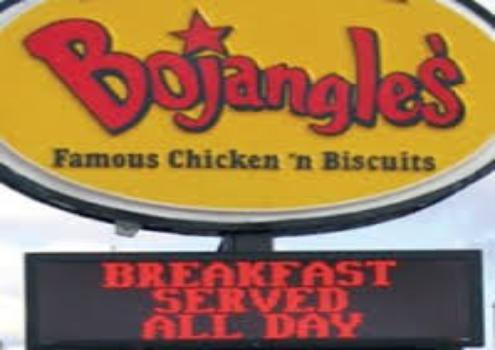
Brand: Bojangles' Famous Chicken 'n Biscuits
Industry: Food